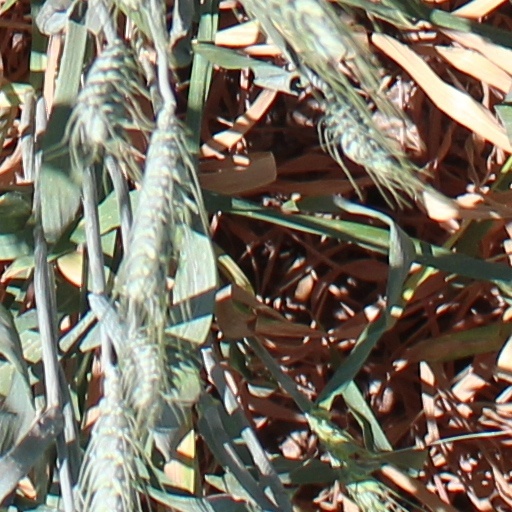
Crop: wheat